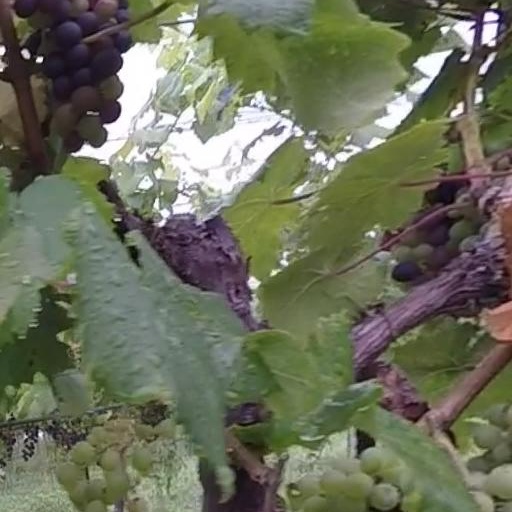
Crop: grape